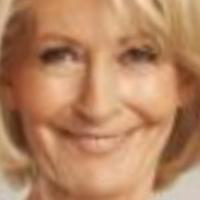
Age group: age 56-65